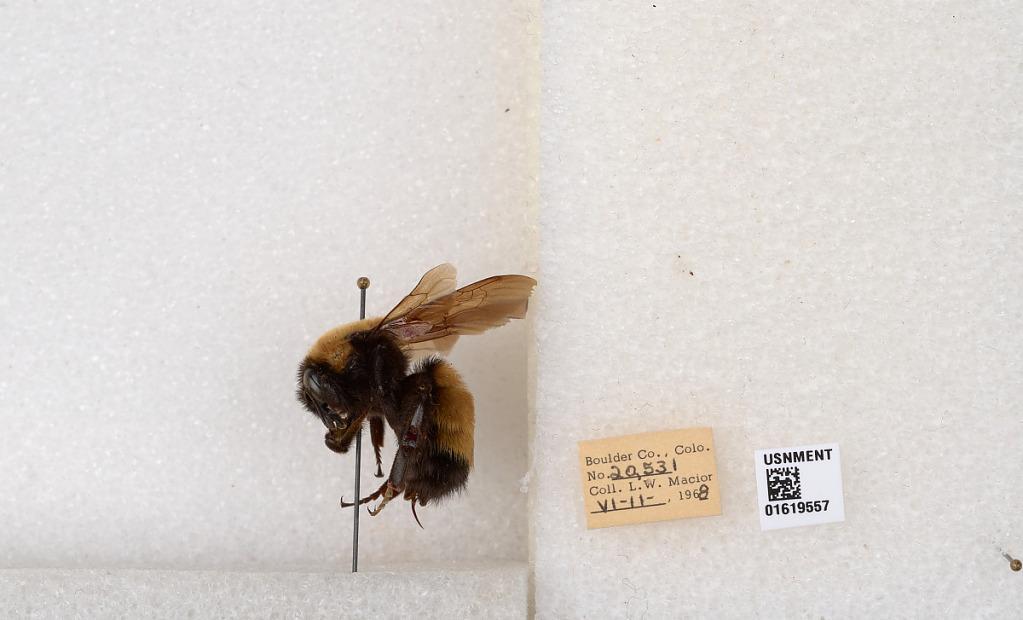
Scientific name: Bombus (Bombus) nevadensis Cresson